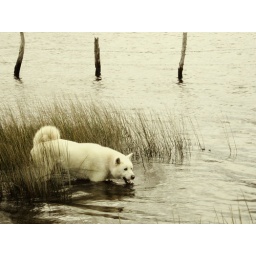
the white dog in the water